Gil Kane

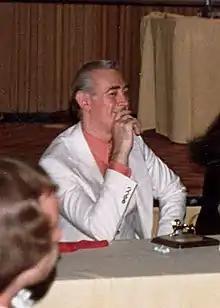
Kane at the 1976 San Diego Comic-Con

Gil Kane (born Eli Katz , ; April 6, 1926 – January 31, 2000) was a Latvian-born American comics artist whose career spanned the 1940s to the 1990s and virtually every major comics company and character.